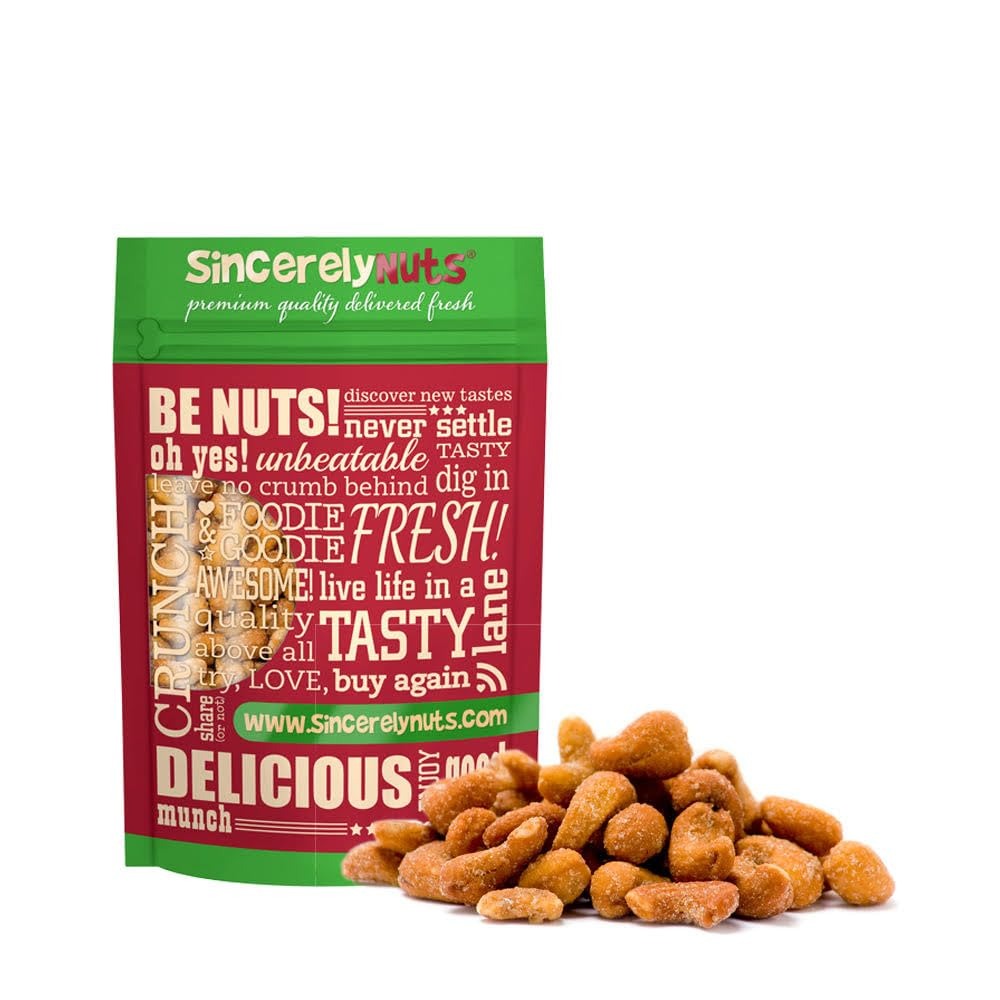
Item Name: Sincerely Nuts – Honey Roasted Cashews | Five Lb. Bag | Deluxe Kosher Snack Food | Healthy Source of Protein & Nutritional Content | Gourmet Quality Cashew Nut
Bullet Point 1: 🍯THE TASTE OF REAL HONEY - Introduce your taste buds to the mouthwateringly delicious flavor of Sincerely Nuts honey roasted cashews. Sweet, buttery, salty, perfectly roasted and utterly irresistible, you won't be able to put this bag down!
Bullet Point 2: 🍯GO NUTS! Be that awesome friend or family member who always has the goodies. Keep these honey roasted cashews on hand at home, in your car, or at the workplace. Spread the joy with Sincerely Nuts!
Bullet Point 3: 🍯HEALTHIER SNACKING CHOICES - Cashews are considered a superfood by some standards and even when they're roasted and tossed with honey, their nutritional value is through the roof. They're a powerhouse of body essentials.
Bullet Point 4: 🍯BEST KOSHER QUALITY - We can't wait to add you to our long list of customers going sincerely nuts! With our premium lineup of hundreds of nuts, seeds, candies, and other treats, there's always something here for everyone.
Bullet Point 5: 🍯DELIVERED FRESH - Every bag of unforgettable honey roasted almonds reseals perfectly to lock in flavor and keep these nuts as fresh as they day they were packaged. Click ADD TO CART or BUY NOW to start living life in the tasty lane!
Product Description: SCRUMPTIOUSNESS JUST GOT HITCHED TO HEALTHINESS… Explosion of Wholesomeness! Who said Apples are the only healthy snack? These whole honey roasted cashews are the perfect way to get your daily fix of minerals and vitamins while reeling in total deliciousness! With every handful, you treat yourself to Vitamin B & E, minerals such as potassium, copper & magnesium, and enough antioxidants to keep those free radicals shaking in their boots. That Crunch! There is something about a good crunch that restores your faith in humanity, right? And Sincerely Nuts takes every measure to ensure you get nothing but unadulterated freshness, thanks to the perfectly sealed bags. So there is no need to worry about staleness; no need to fret about chewiness. Just brace yourself for a crunch that will make you go nuts! Sincerely Nuts Whole Honey Roasted Cashews’ benefits include: - Healthy fix of minerals and vitamins. - Amazingly appetizing taste. - No nasty additives. - 100% Kosher certified. - Fresh and crazily crunchy. Want a snack that will leave you stupefied with scrumptiousness? Then click 'Add to Cart’ now!
Value: 80.0
Unit: Ounce

Price: 42.99